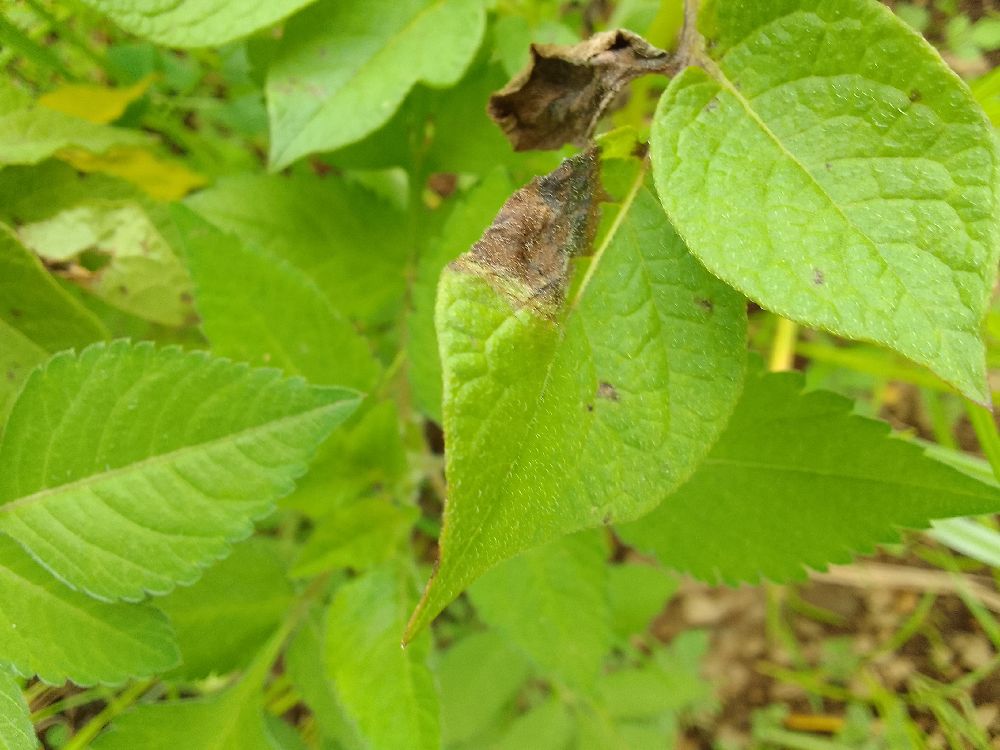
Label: Late blight